Charles O'Connor (politician)

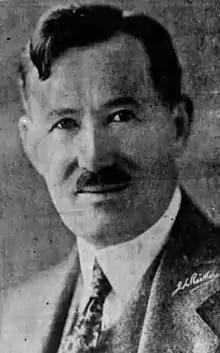
"The Craig County Gazette" (Vinita, Oklahoma), August 2, 1928

Charles O'Connor (October 26, 1878 – November 15, 1940) was an American lawyer and politician who served as the U.S. representative for Oklahoma's 1st congressional district from 1929 to 1931. He was a member of the Republican Party.